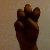
The image shows a hand gesture representing the letter 'E' in Indian Sign Language.